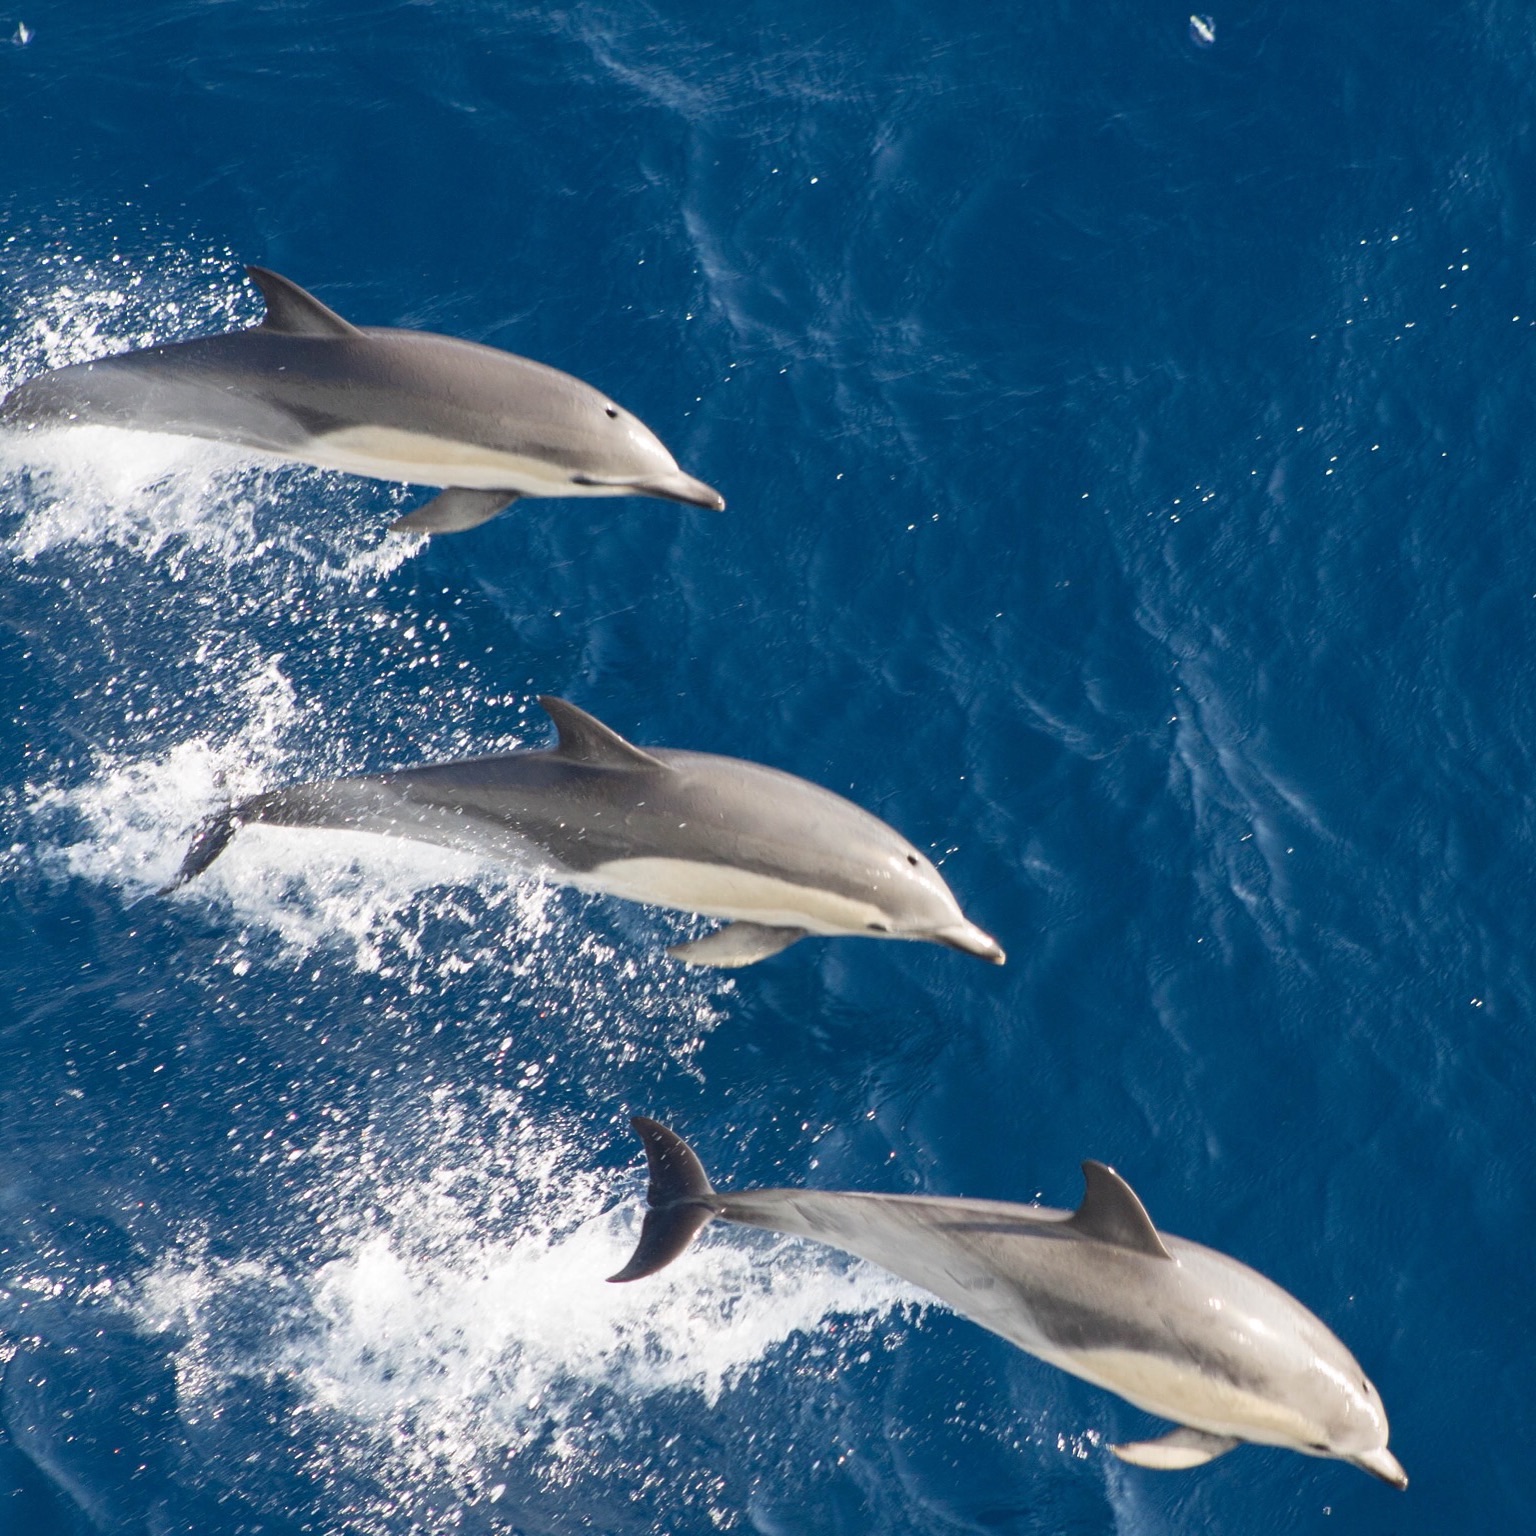
biology, mammal, vertebrate, dolphin, marine mammal, marine biology, spinner dolphin, whales dolphins and porpoises, stenella, common bottlenose dolphin, short beaked common dolphin, rough toothed dolphin, striped dolphin, tucuxi